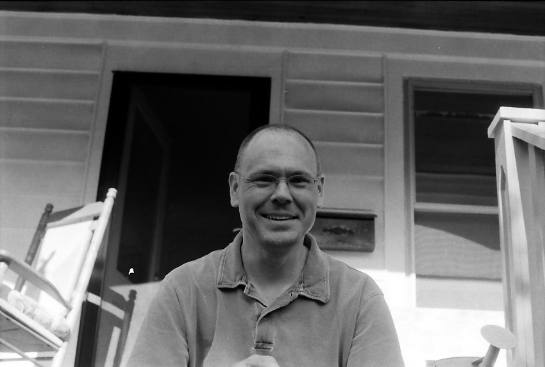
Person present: Yes